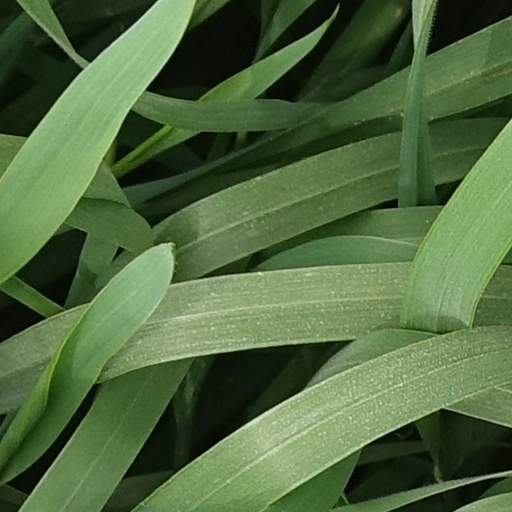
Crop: wheat